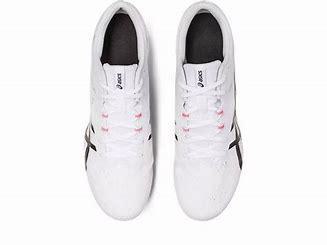
Brand: Asics
Model: 100